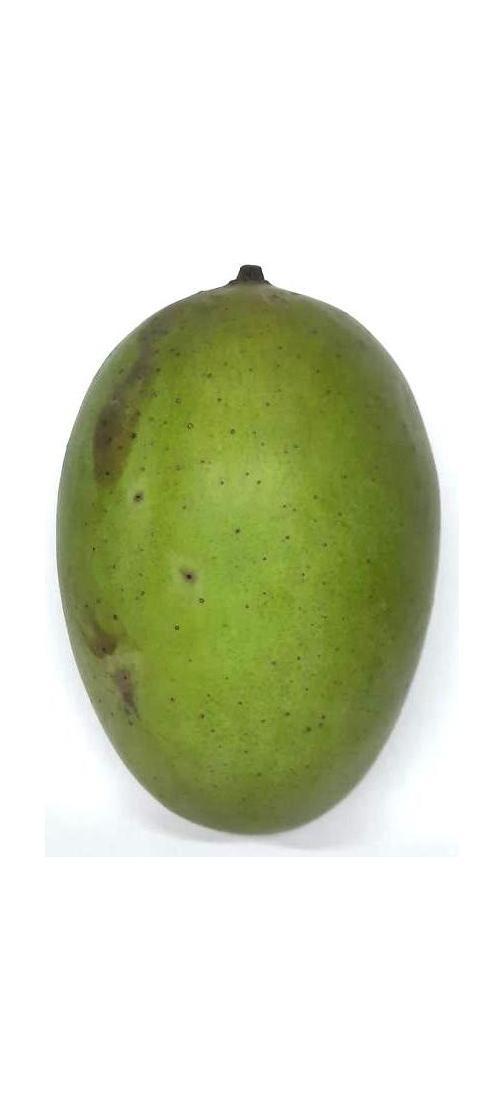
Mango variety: Langra